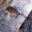
Label: shrew